Jackson & Perkins

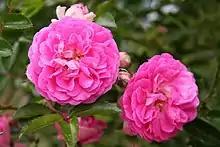
Dorothy Perkins Rose, the first successful rose cultivar introduced by Jackson & Perkins

Jackson & Perkins Company, commonly known as Jackson & Perkins, is an American company that cultivates roses. Since its founding in 1872, Jackson & Perkins has grown to sell other products including live plants, garden accessories, holiday gifts, and home decor.